Alois Anton Führer

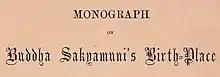
Führer's own report on his discoveries in Nepal, entitled "<a href="https%3A//archive.org/details/monographonbuddh00fuhr/page/n7">Monograph on Buddha Sakyamuni's birthplace

In 1901, Vincent Arthur Smith, after retirement, chose to reveal the blunt truth about the Nepalese discoveries and published a stark analysis of Führer's activities, apparently worried that "the reserved language used in previous official documents has been sometimes misinterpreted". In particular, Smith said of Führer's description of the archaeological remains at Nigali Sagar that "every word of it is false", and characterized several of Führer's epigraphic discoveries as "impudent forgeries". However Smith never challenged the authenticity of the Lumbini pillar inscription and the Nigali Sagar inscription discovered by Führer.